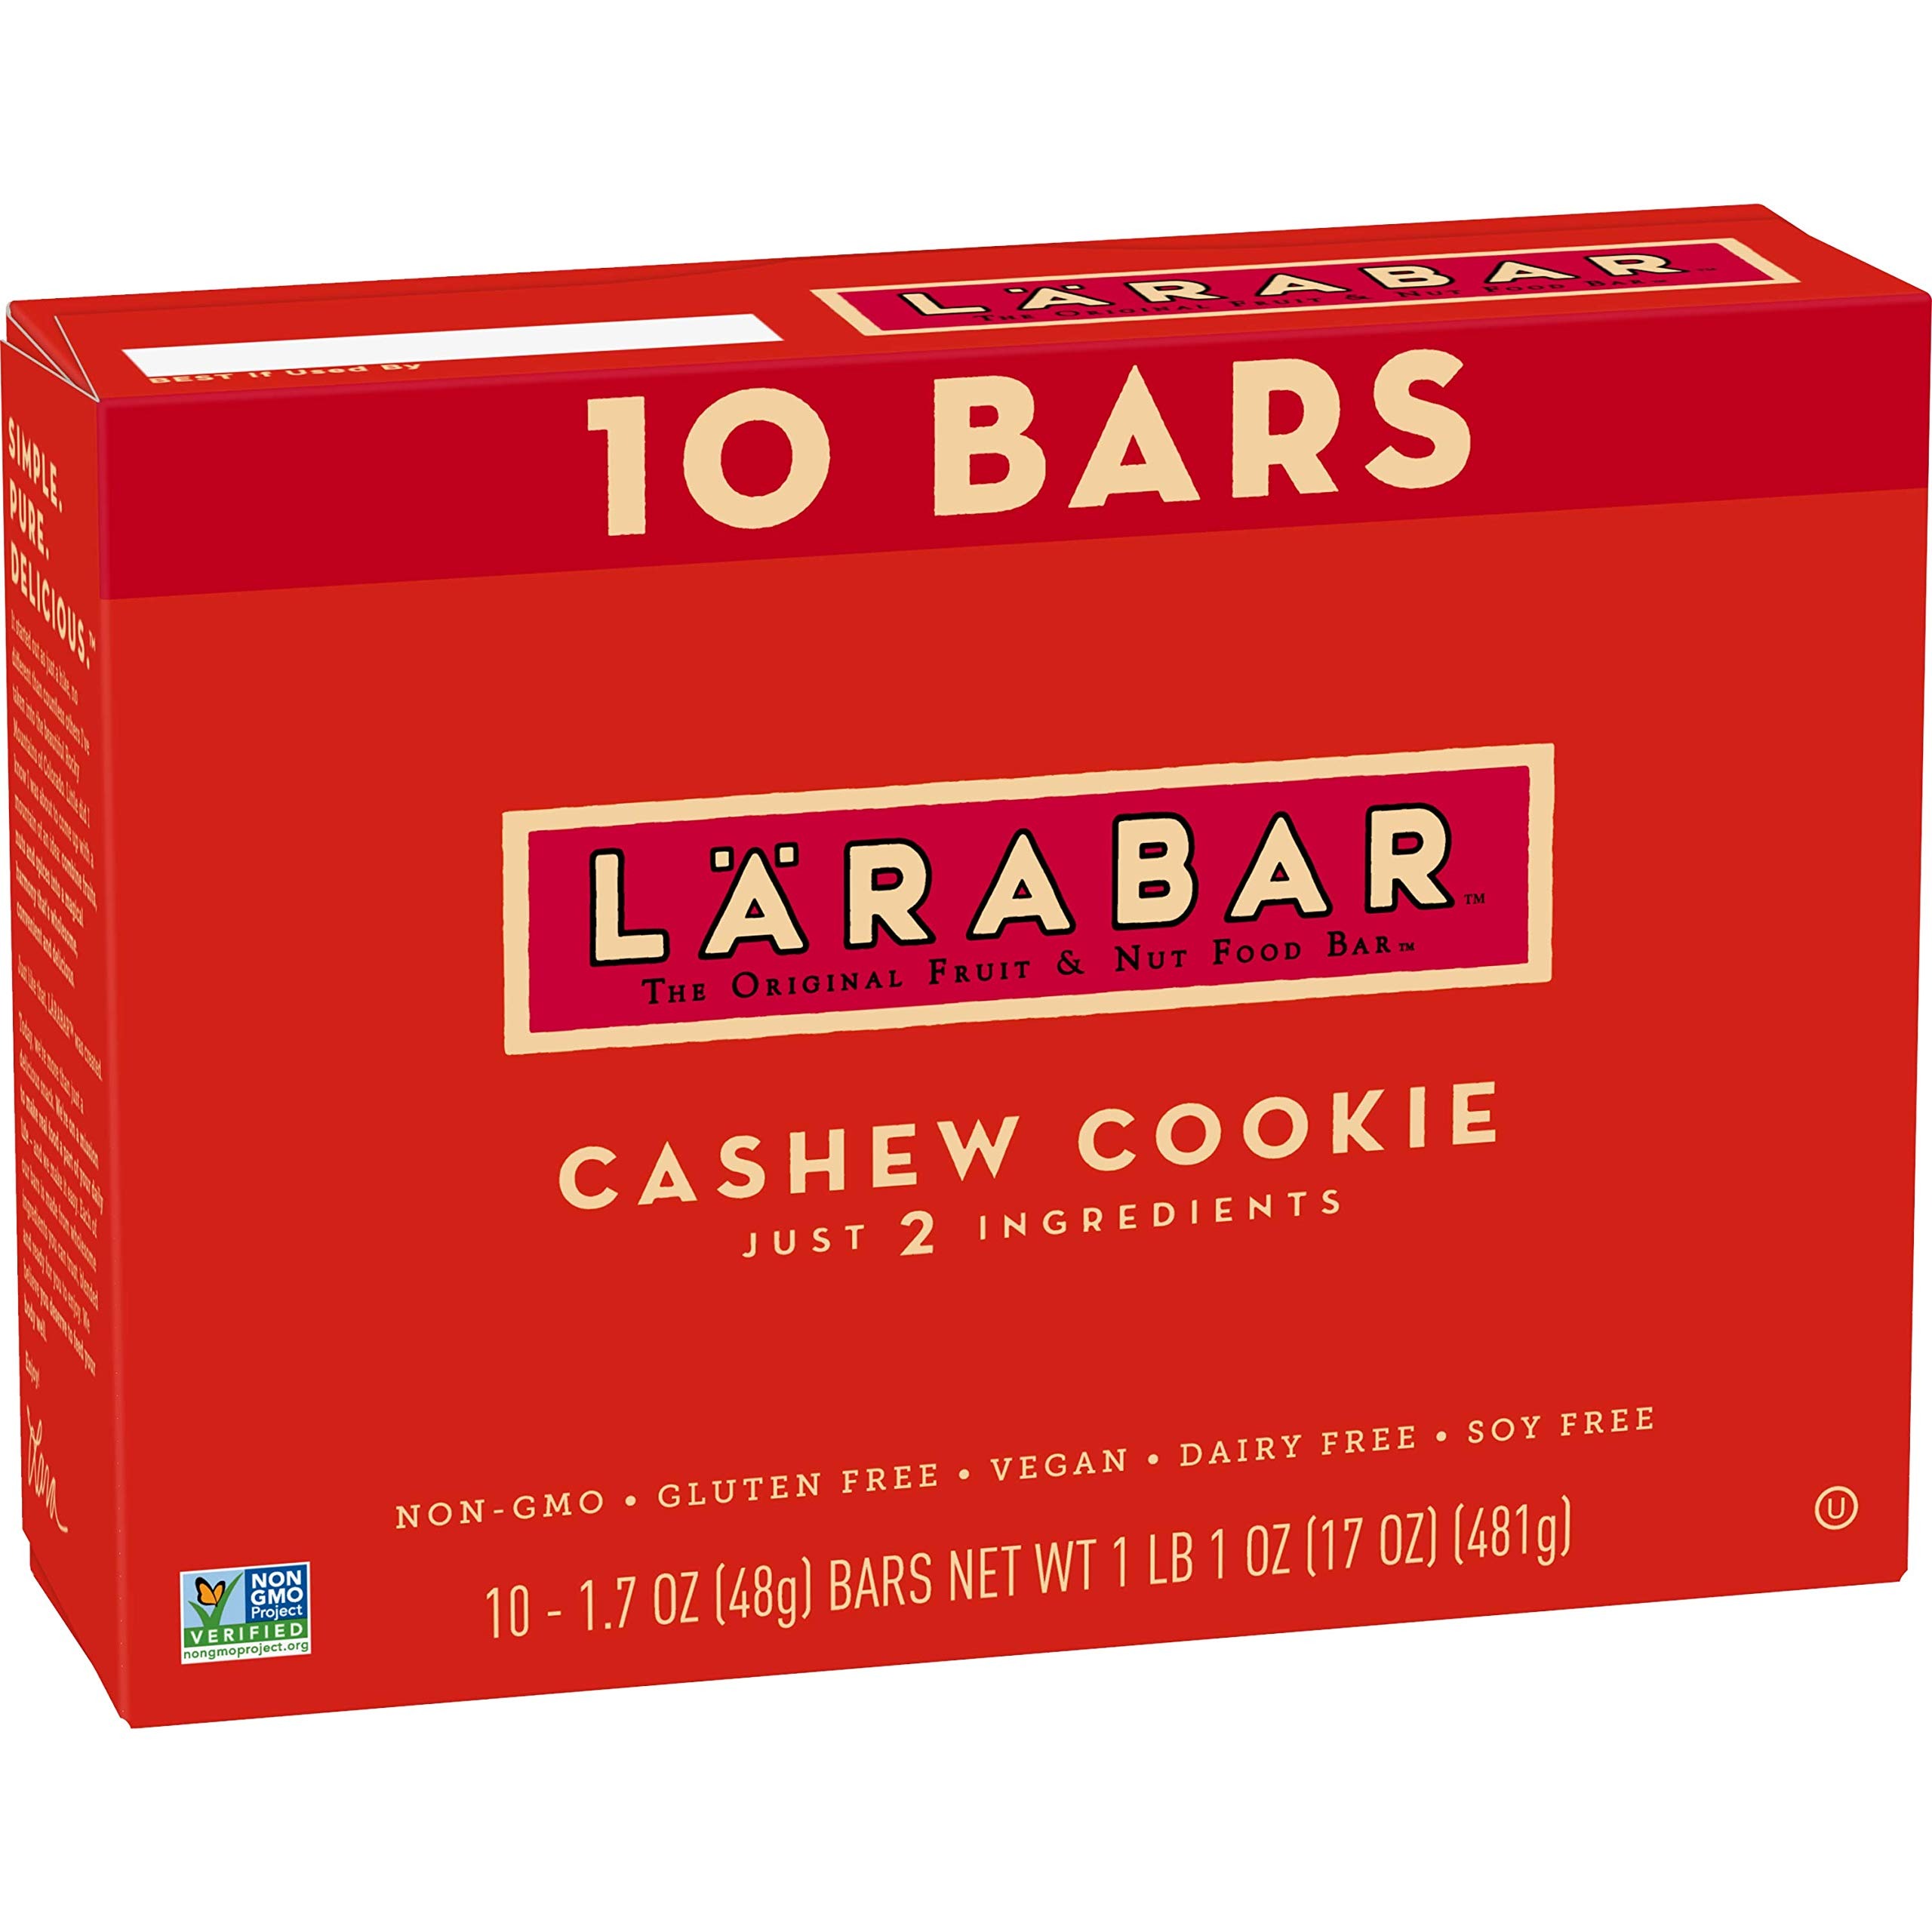
Item Name: Larabar Cashew Cookie, 10Count
Bullet Point 1: Gluten Free
Bullet Point 2: Vegan
Bullet Point 3: Dairy Free
Bullet Point 4: Soy free
Bullet Point 5: Kosher
Value: 10.0
Unit: Count

Price: 1.99